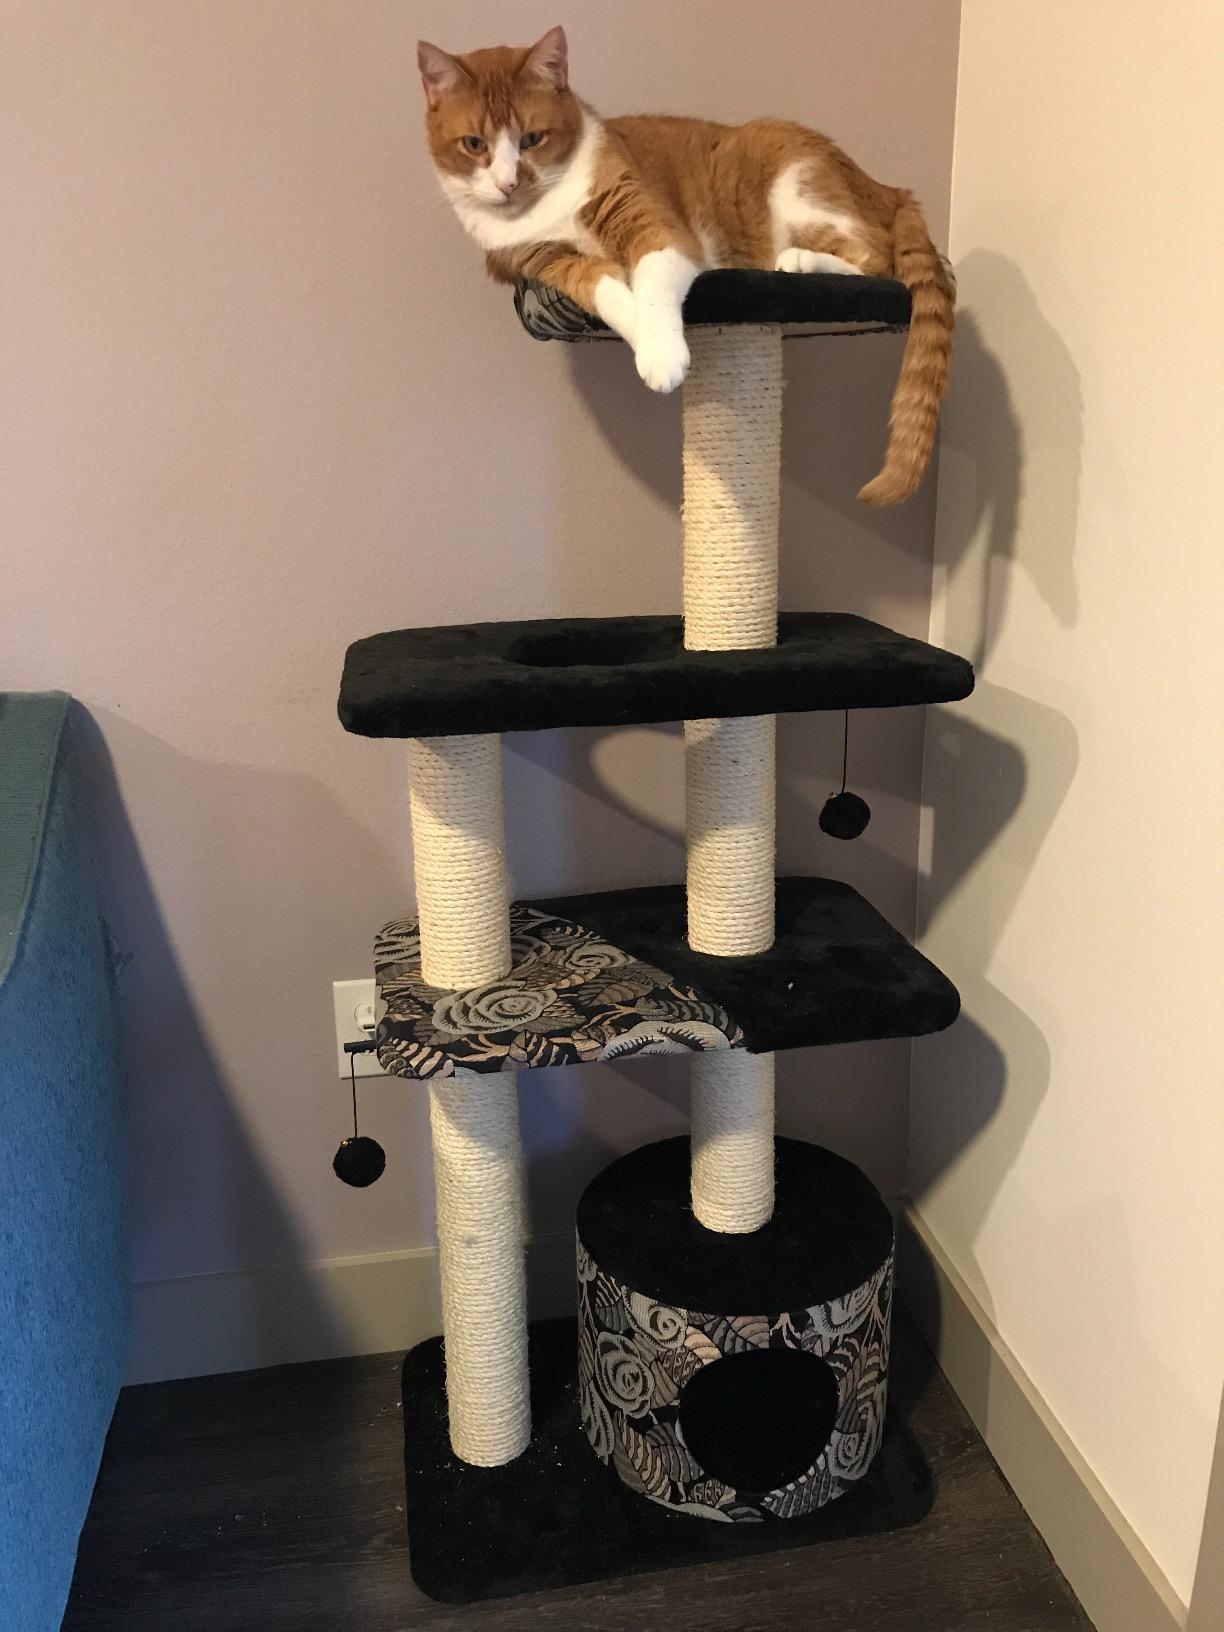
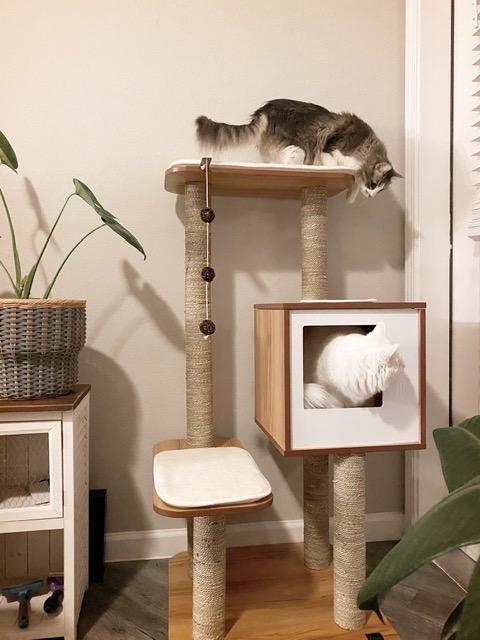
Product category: items_cat tree
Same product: no